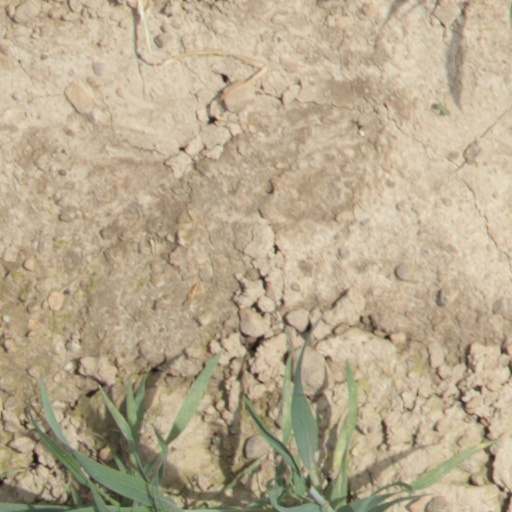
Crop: wheat